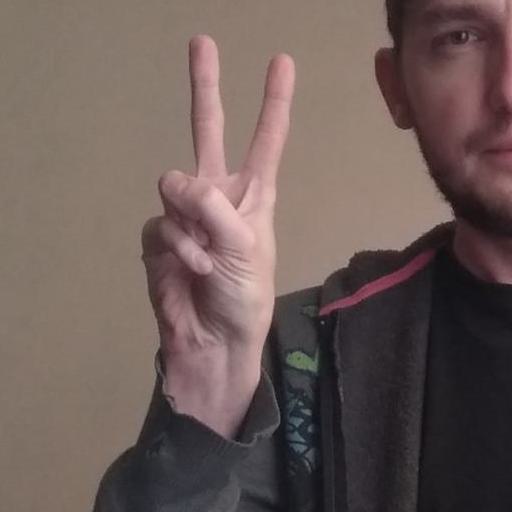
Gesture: peace